Olivet Gardens of Cypress Lawn Memorial Park

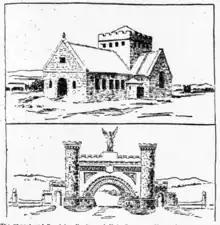
Drawings of Chapel and Receiving Vaults (top) and Main entrance (bottom), published in 1896

A branch line of the San Francisco and San Mateo Electric Railway was completed for Mount Olivet in 1898. By that time, the debate on keeping cemeteries within San Francisco had begun to trend toward relocating the dead, and the development of Mount Olivet and Cypress Lawn in Colma was given as evidence that community "will probably be made the receptacle for all the dead of [San Francisco] in the very near future." The San Francisco Board of Supervisors passed a measure in 1902, banning new interments within city limits.